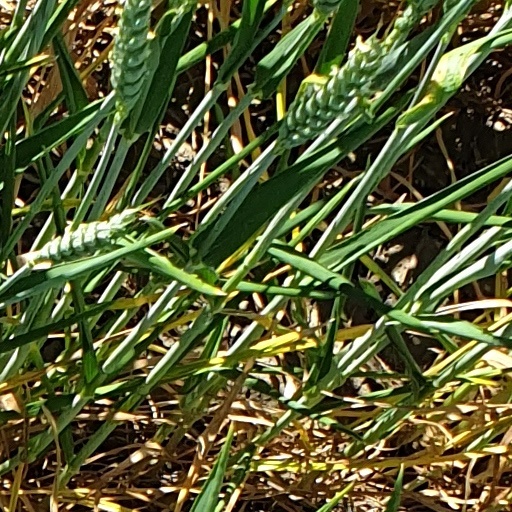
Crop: wheat